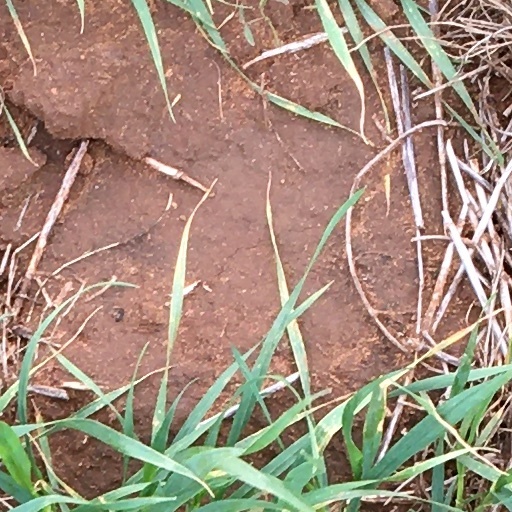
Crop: wheat